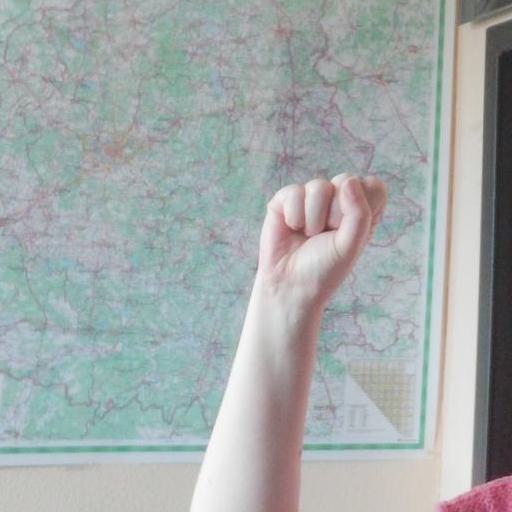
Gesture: fist